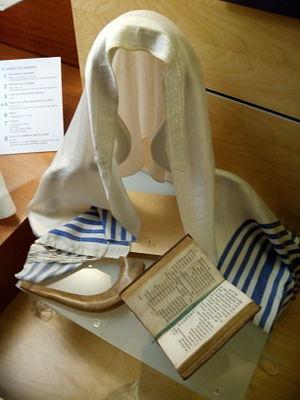
Les Juifs d'Espagne ont constitué l'une des plus importantes, des plus brillantes et des plus prospères communautés juives de la Diaspora, sous la domination successive de royaumes musulmans et chrétiens.
Inaugurée en 1357 par Samuel Halevi Abulafia, trésorier de Pierre le Cruel, cette synagogue est transformée en église lors de l'expulsion des juifs d'Espagne en 1492. Elle devient l'église el Transito par référence à la Dormition de la Vierge. C'est aujourd'hui un musée.